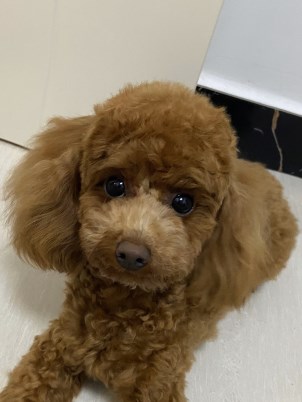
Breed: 7449-n000128-teddy